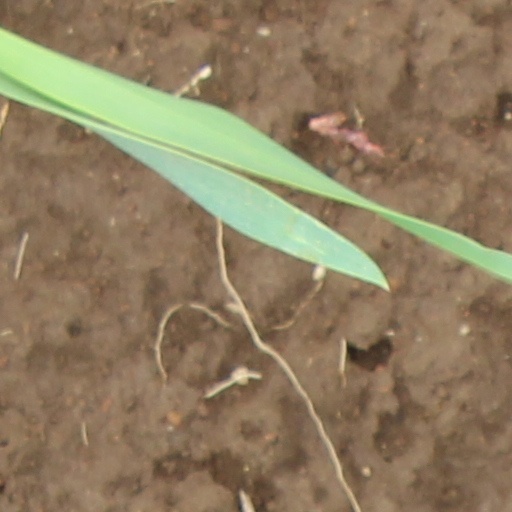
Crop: wheat